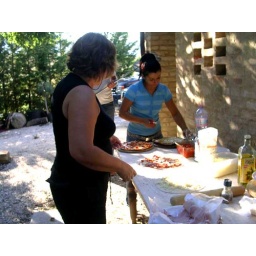
Making pizza in our wood fired bread oven for guests - the day after the wedding.